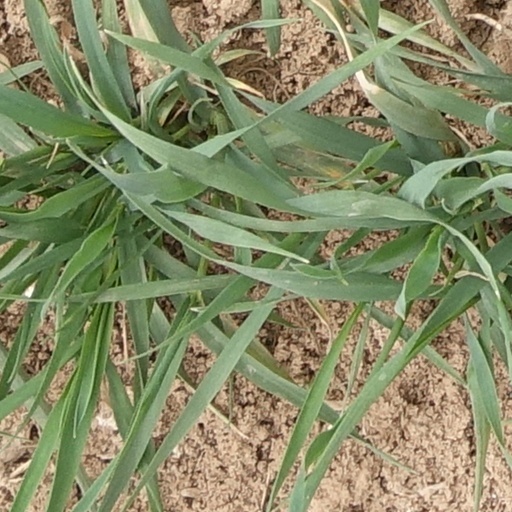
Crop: wheat